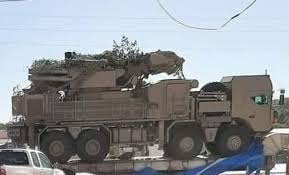
Label: Air Defense